The Turning (2013 film)

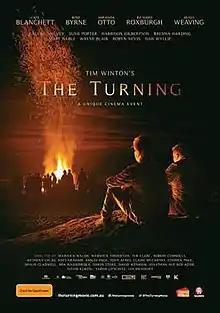
Theatrical release poster

The Turning is a 2013 Australian anthology drama film based on a 2004 collection of short stories by Tim Winton. It premiered at the Melbourne International Film Festival on 3 August 2013. It was nominated for the 2013 Asia Pacific Screen Award for Best Feature Film, and was screened in the Berlinale Special Galas section of the 64th Berlin International Film Festival.